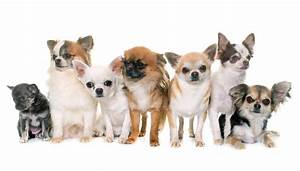
Label: cane